Dome of the Rock

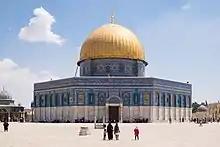
The Dome of the Rock in 2018

A few hours after the Israeli flag was hoisted over the Dome of the Rock in 1967 during the Six-Day War, Israelis lowered it on the orders of Moshe Dayan and invested the Muslim (religious trust) with the authority to manage the Temple Mount in order to "keep the peace".